Ryukyu Islands

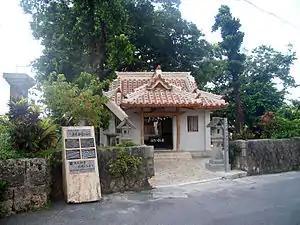
"Harimizu utaki" (Harimizu Shrine), a Ryukyuan shrine in Miyakojima, Okinawa Prefecture

The indigenous Ryukyuan religion is generally characterized by ancestor worship (more accurately termed "ancestor respect") and the respecting of relationships between the living, the dead, and the gods and spirits of the natural world. Some of its beliefs are indicative of its ancient animistic roots, such as those concerning "local spirits" and many other beings classified between gods and humans.